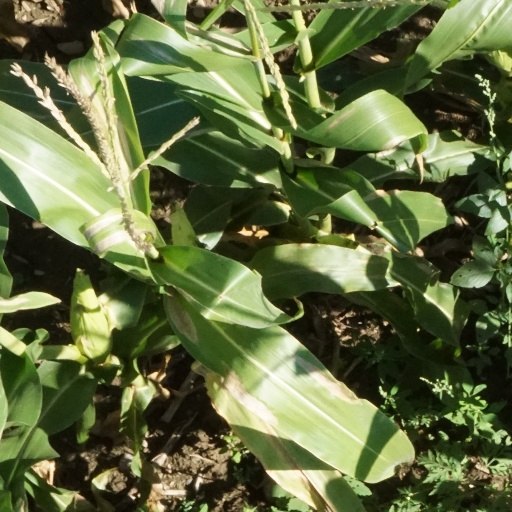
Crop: maize; corn